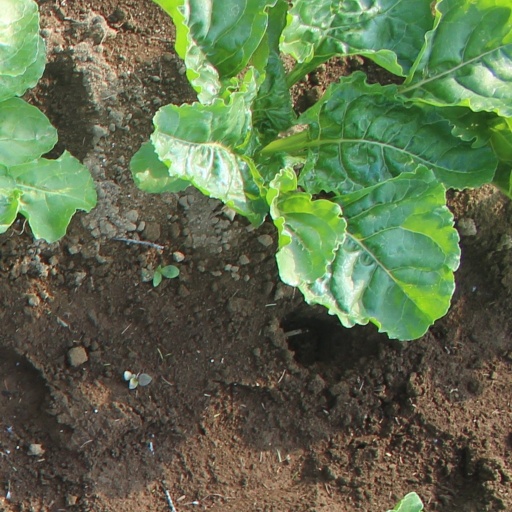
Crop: sugar beet